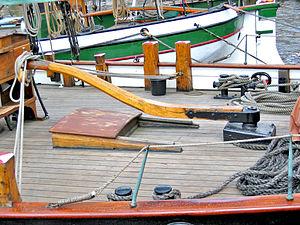
La barre d'un navire est utilisée pour orienter un navire à moteur ou à voile dans la direction voulue.